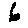
Label: 6